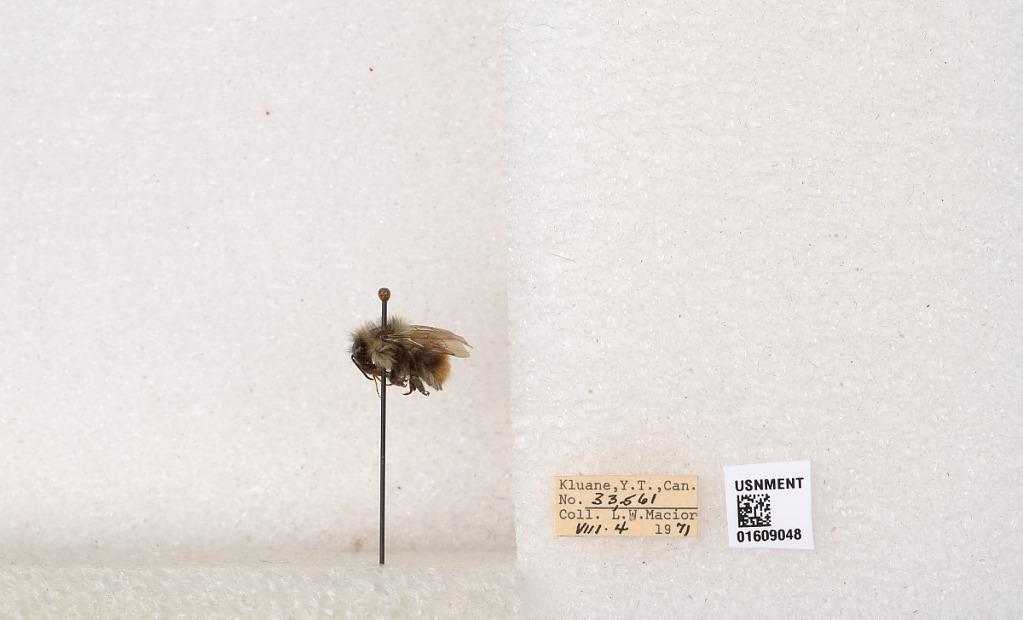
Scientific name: Bombus (Pyrobombus) sylvicola Kirby
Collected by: L. Macior
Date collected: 1971-8-4
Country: Canada
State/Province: Yukon
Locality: Kluane
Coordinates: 61.2281, -138.722